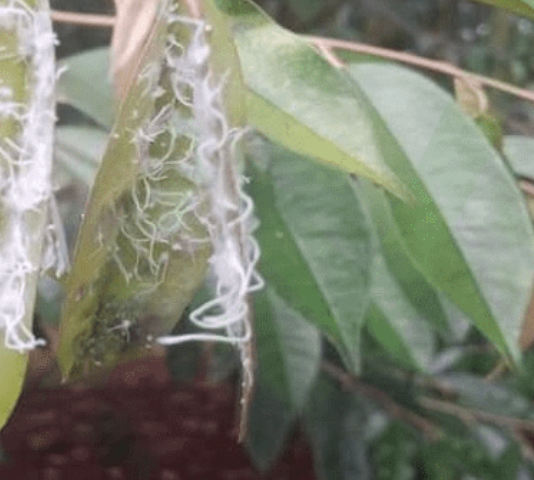
Label: mealybug_infestation